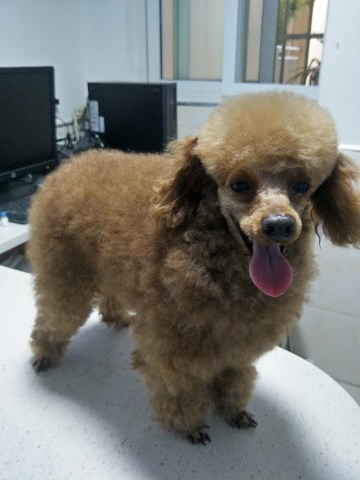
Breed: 7449-n000128-teddy